Eiffel 65

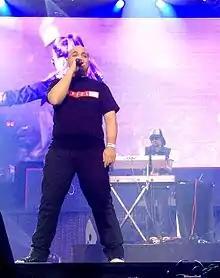
Lead singer Jeffrey Jey and keyboardist Maurizio Lobina performing at Ethias Arena, Hasselt (April 2013)

In early March 2005, the group's DJ, Gabry Ponte, went on to focus on his solo career. On 16 May 2005, the other two members, Maurizio Lobina and Jeffrey Jey, decided to leave Bliss Corporation to continue with their own production company. Since the name "Eiffel 65" was a property of Bliss Corporation, the duo decided to continue under a new name, as announced in June 2005, Bloom 06.